3rd BRICS summit

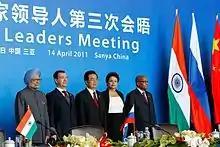
Picture of the BRICS national leaders at the event.

On 13 April, prior to the heads of state meeting, economic delegations met for discussions. China was lobbied by the other leaders to import not only commodities but also value added products and other commodities such as oil, soybeans and iron ore. Indian Trade Minister Anand Sharma said that China's Commerce Minister Chen Deming had assured the other leaders that his country would make it a priority to import more value-added products from the other four countries. Russia’s Deputy Economic Development Minister Oleg Fomichev also said that China pledged to set up high-technology projects in cooperation with Russia so as to "not just importing our resources and exporting industrial goods."